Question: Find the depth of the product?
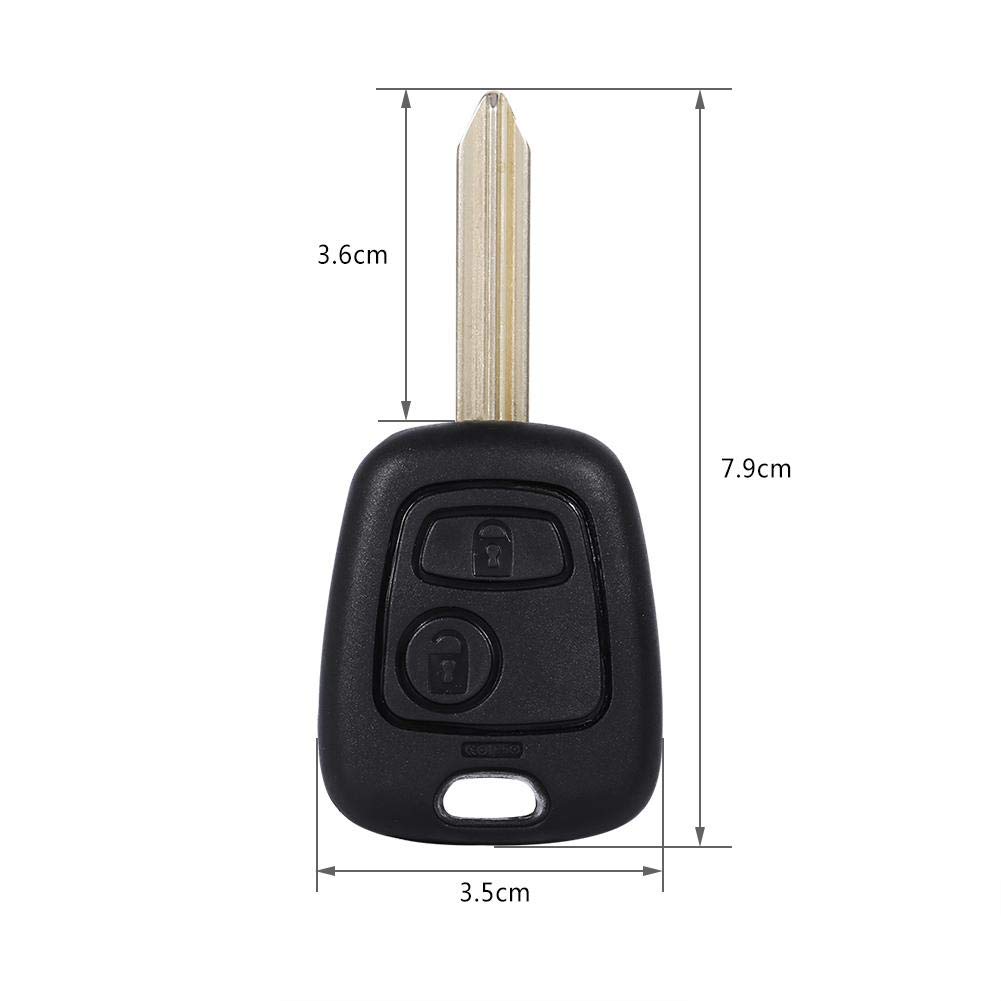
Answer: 7.9 centimetre